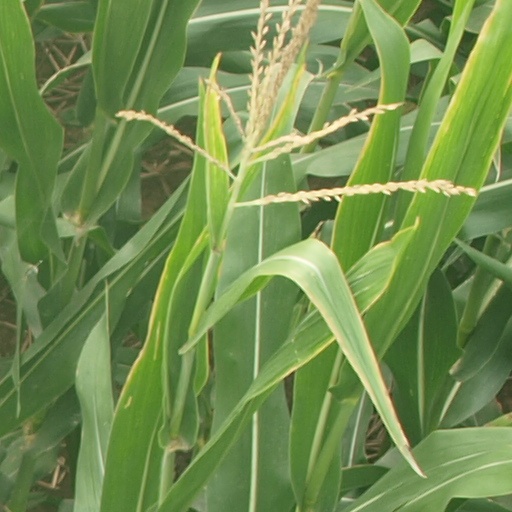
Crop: maize; corn